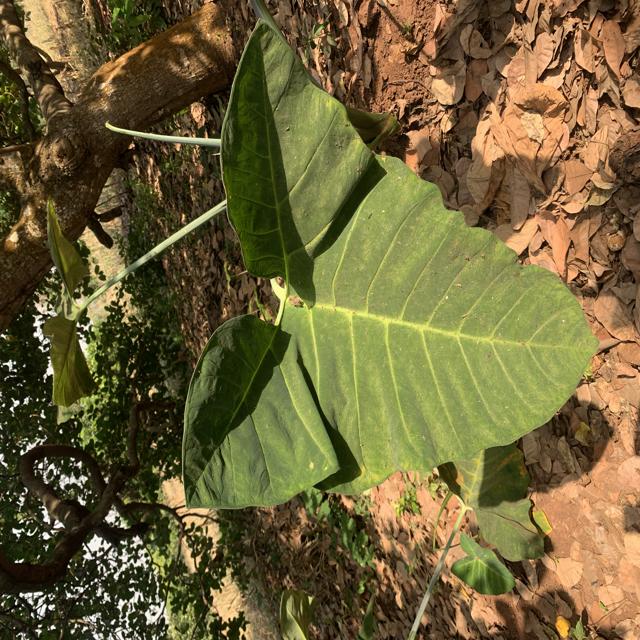
Label: Healthy